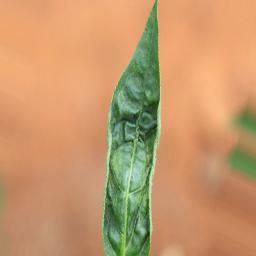
Label: mites_and_trips